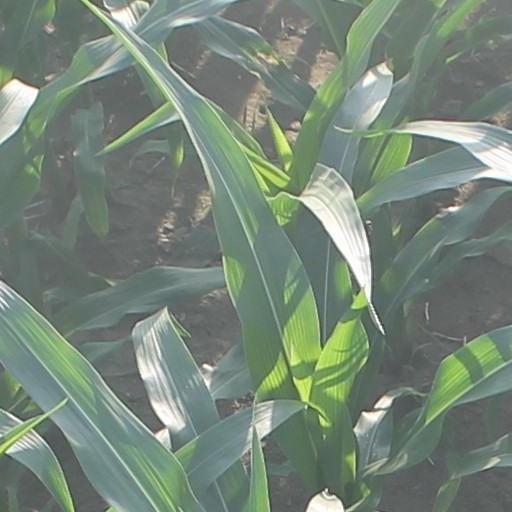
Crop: maize; corn